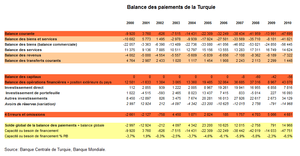
Balance des paiements de la Turquie - Source: Banque Centrale de Turquie.
En 2017, la Turquie est la première puissance économique du Moyen-Orient devant l'Iran et l'Arabie saoudite, la 7ᵉ puissance économique d'Europe et la 13ᵉ puissance économique mondiale. Membre du G20 et de l'Union douanière, la Turquie a officiellement entamé ses négociations d’adhésion avec l’Union européenne en octobre 2005.